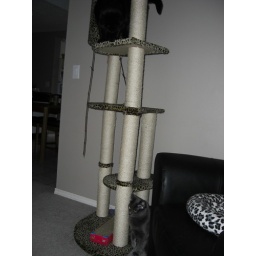
Just watching a little of the power struggle my two cats get into over the cat tree.